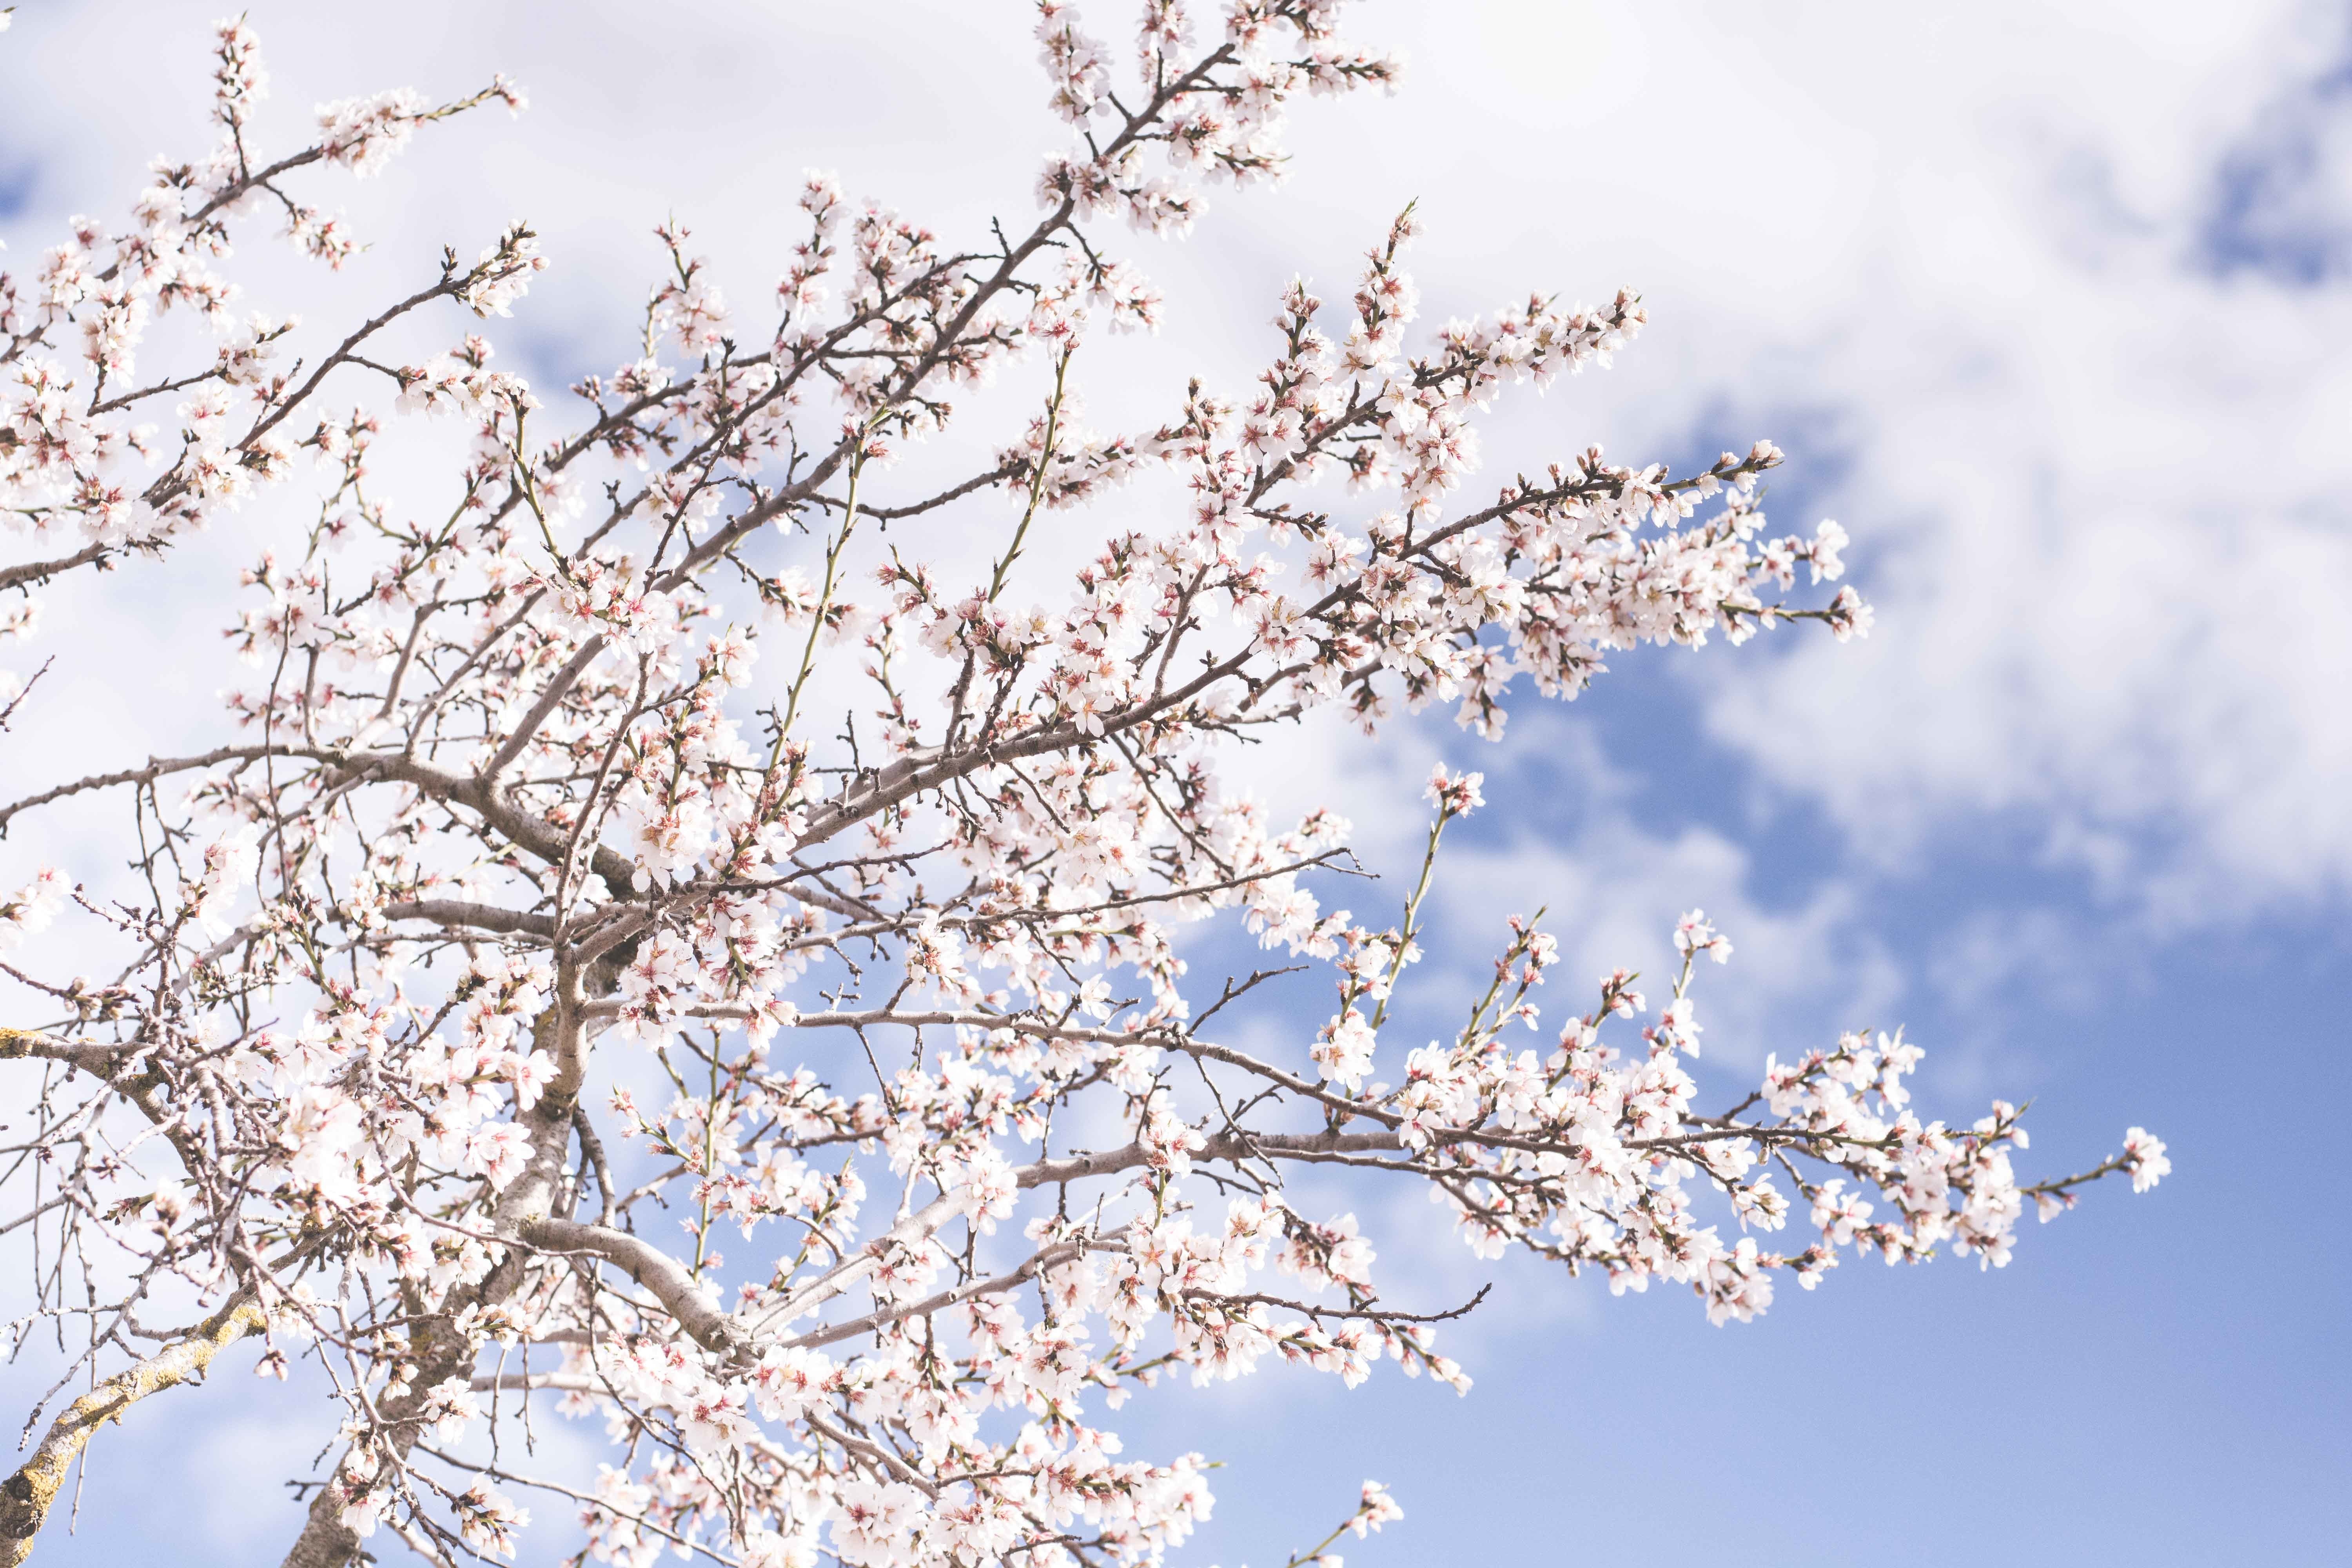
tree, branch, blossom, winter, plant, sky, flower, bloom, frost, spring, produce, season, cherry blossom, twig, sakura, cherry, freezing